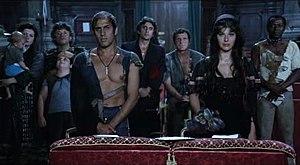
Fais vite avant que ma femme revienne ! est un film italien réalisé par Adriano Celentano et sorti en 1975.